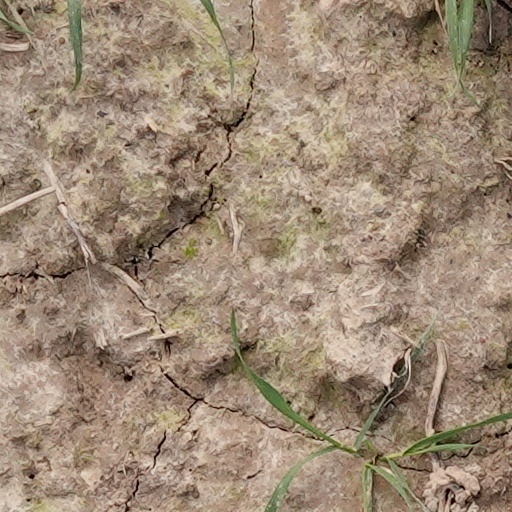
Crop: wheat